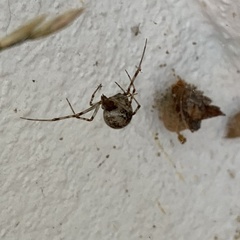
Species: Parasteatoda_tepidariorum